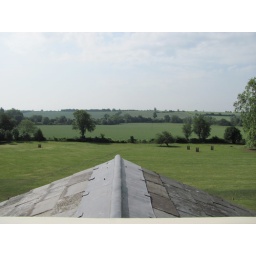
View from first floor bathroom over porch roof and glorious surrounding countryside.